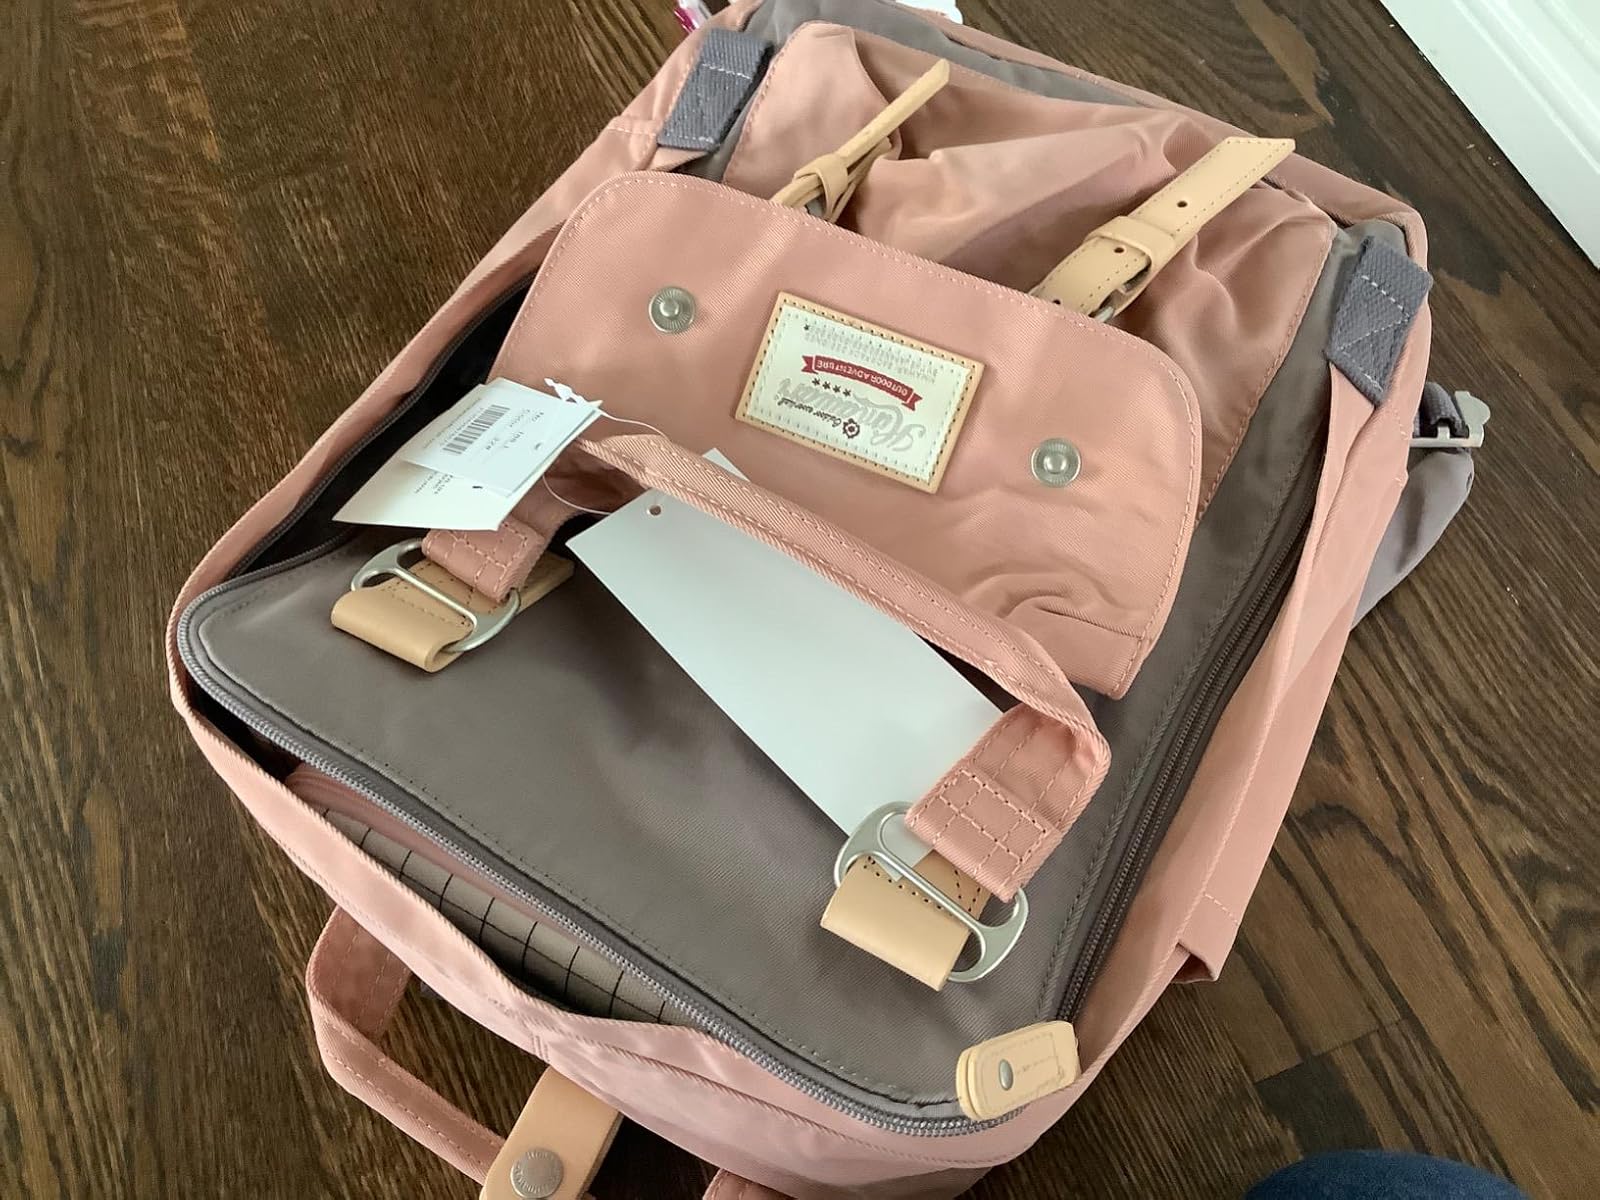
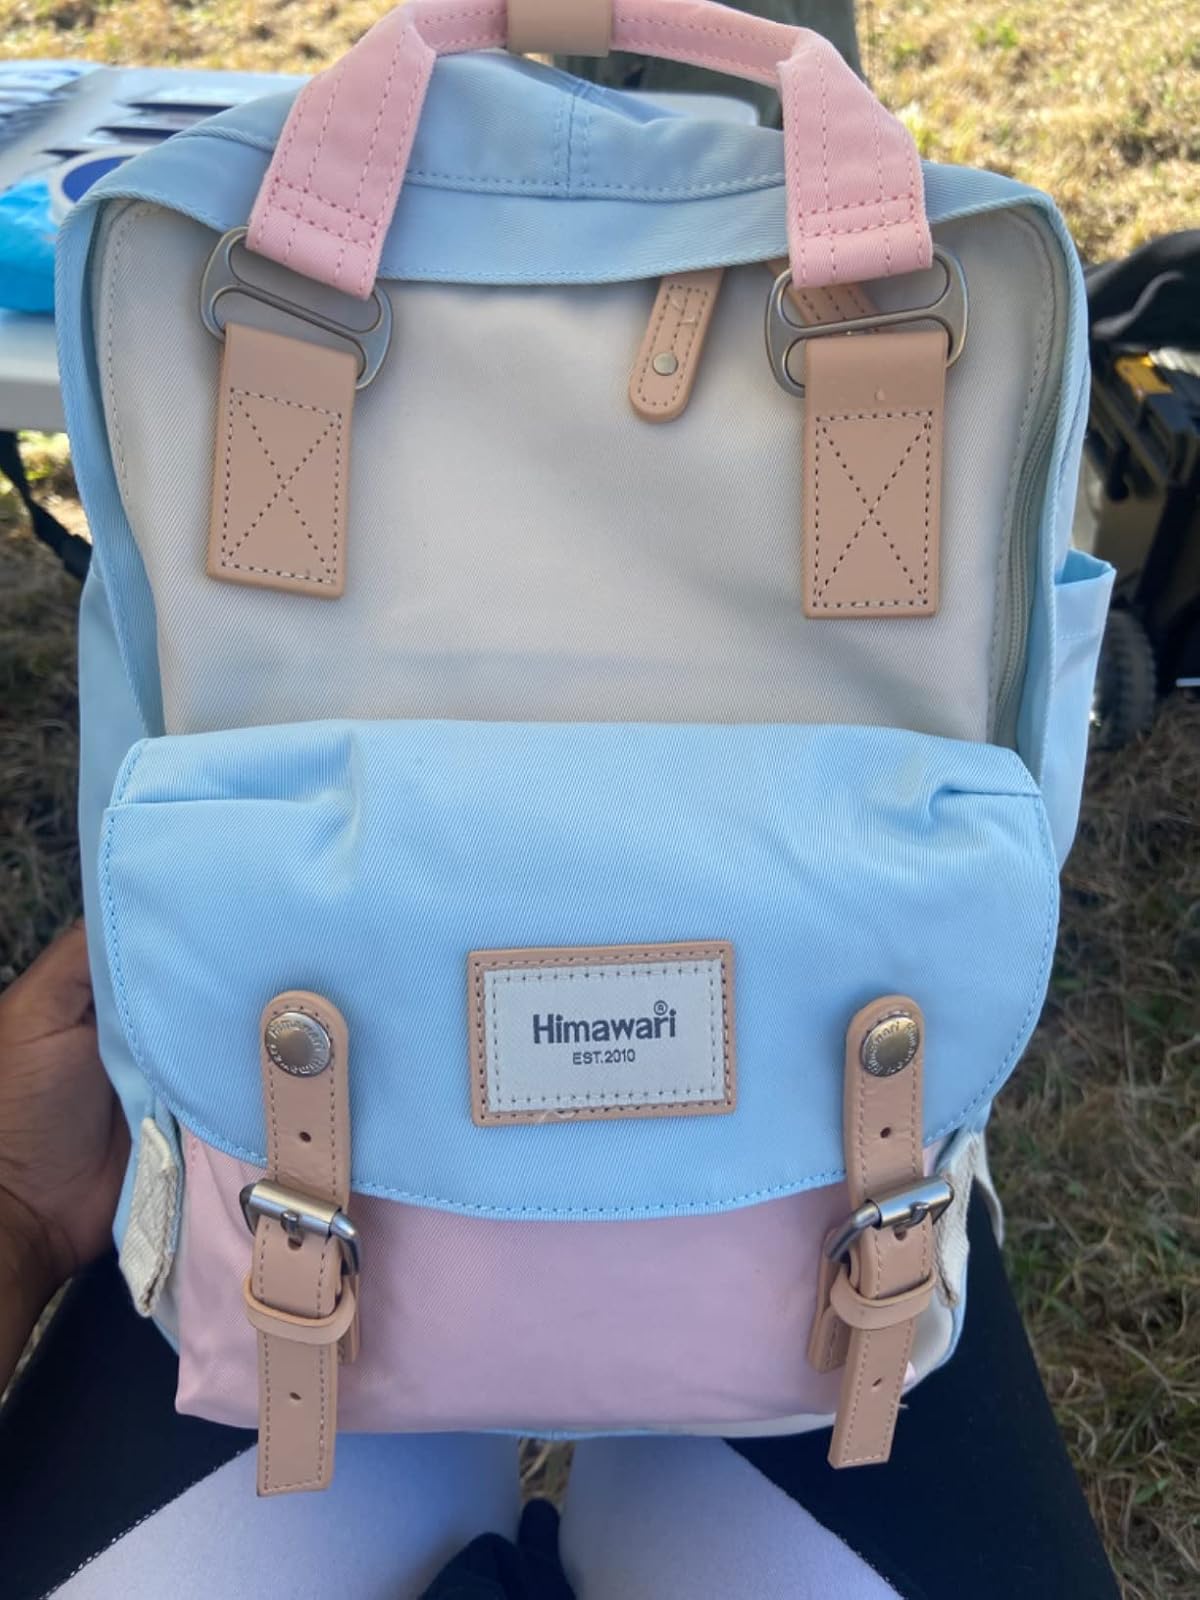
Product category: bag
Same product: no